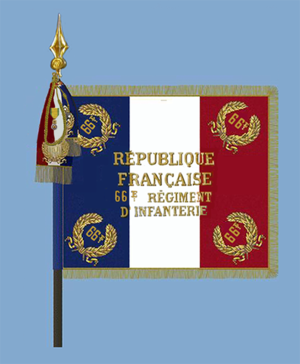
Drapeau du 66e régiment d'infanterie en 1980
Le 66ᵉ régiment d'infanterie est un régiment d'infanterie de l'Armée de terre française créé sous la Révolution à partir du régiment de Castellas, un régiment d'infanterie suisse au service du Royaume de France.